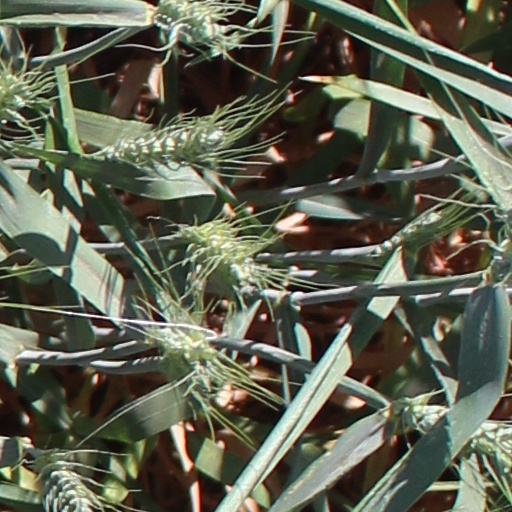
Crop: wheat